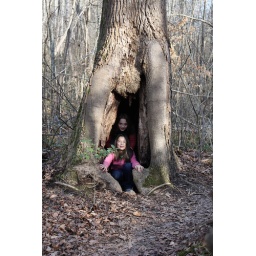
2 girls in a tree